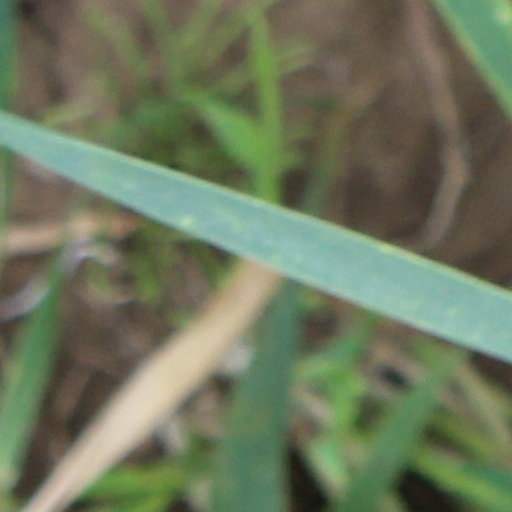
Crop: wheat